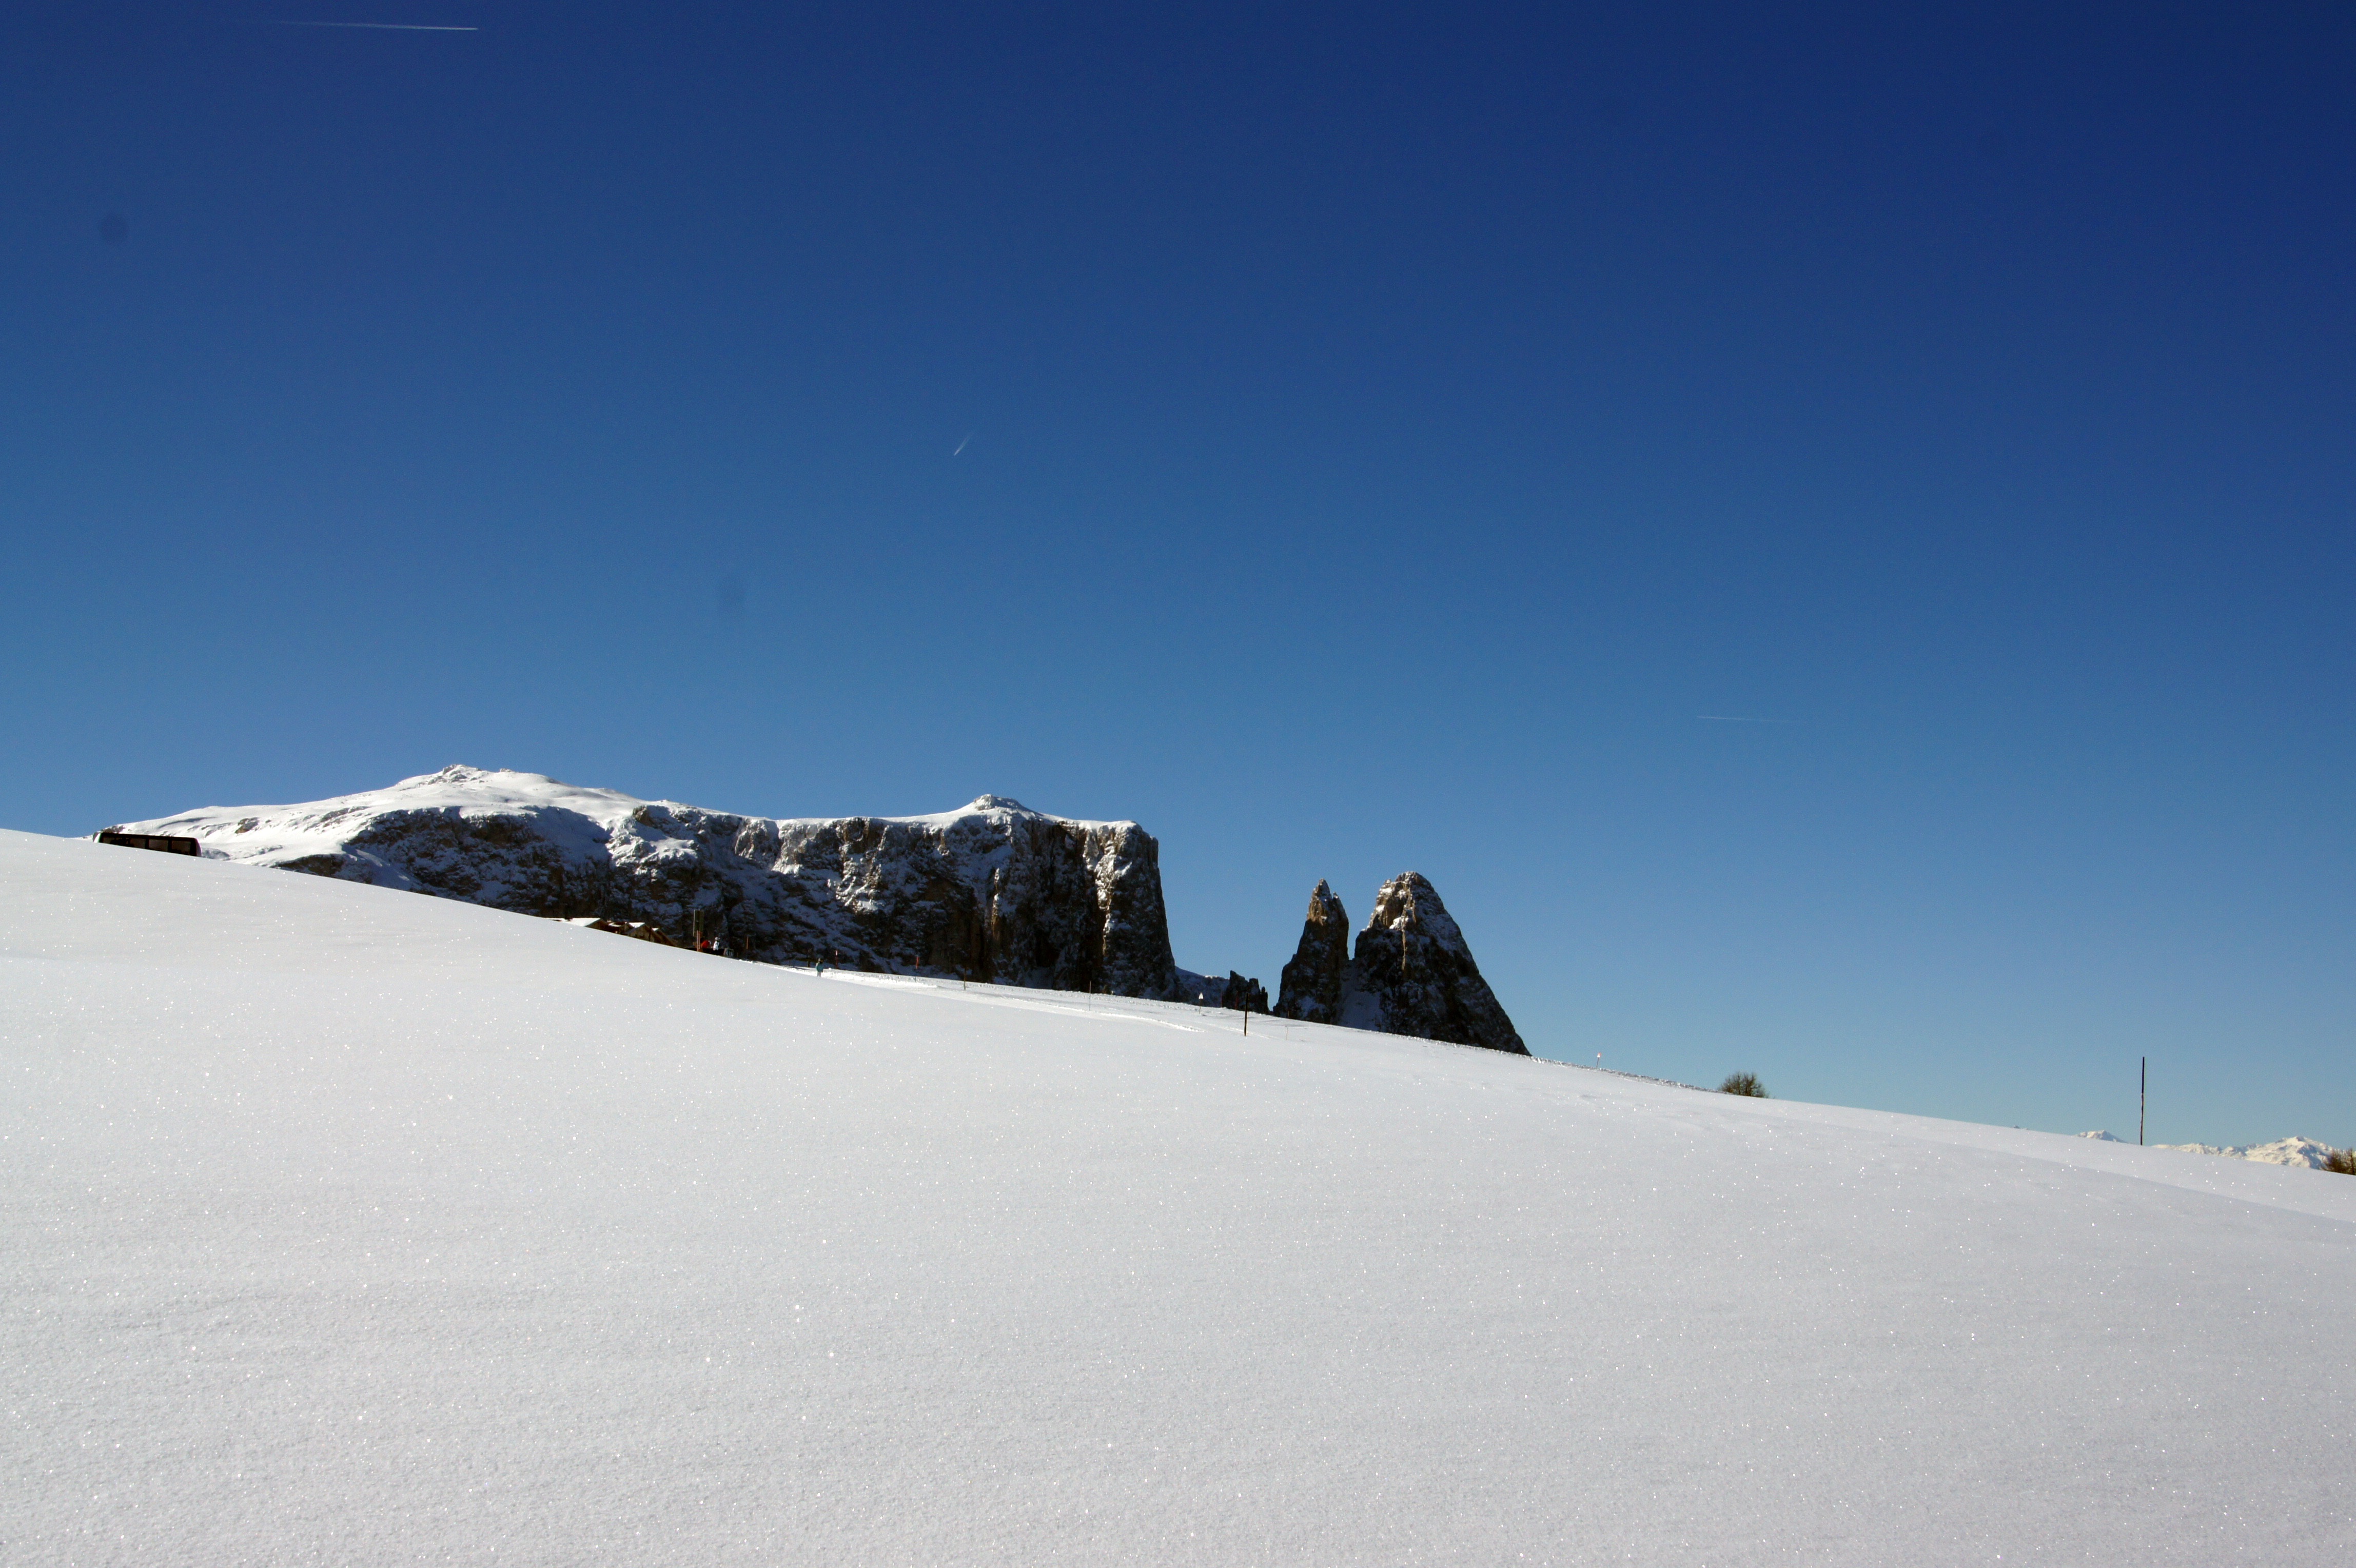
landscape, horizon, mountain, snow, cold, winter, cloud, sky, hill, mountain range, ice, glacier, italy, arctic, terrain, ridge, summit, mountaineering, winter sport, mountains, alps, fell, piste, nunatak, freezing, dolomites, south tyrol, ski mountaineering, mountainous landforms, glacial landform, ice cap, ar te, alp siusi, sciliar